Tigerair Mandala

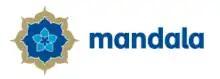
Mandala Airlines logo from 2006 to 2012

The airline's logo is a golden eight-pointed mandala reflecting the eight characters of humanity and the eight elements in Javanese tradition, with a five-petaled lotus in its centre reflecting Indonesia's five-principled state ideology, Pancasila. A new logo was unveiled on November 1, 2006, emphasizing the new image of the corporation. The new logo, designed by Veronica Halim and Eddy Purwanto of Nuage Branding, keeps the mandala and lotus theme of the original, but has a more streamlined design.